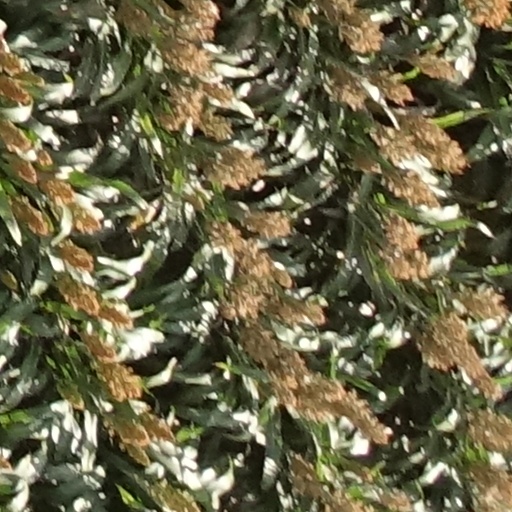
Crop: sorghum